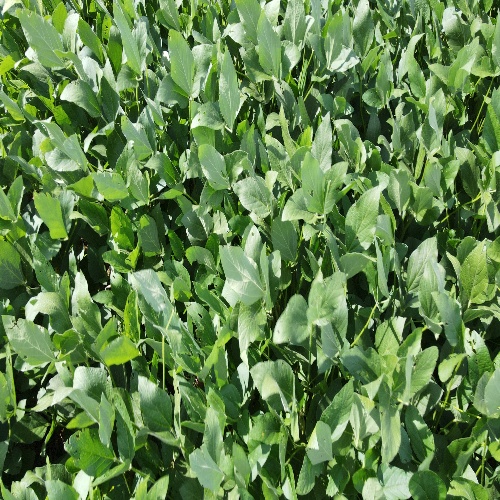
Label: Caterpillar